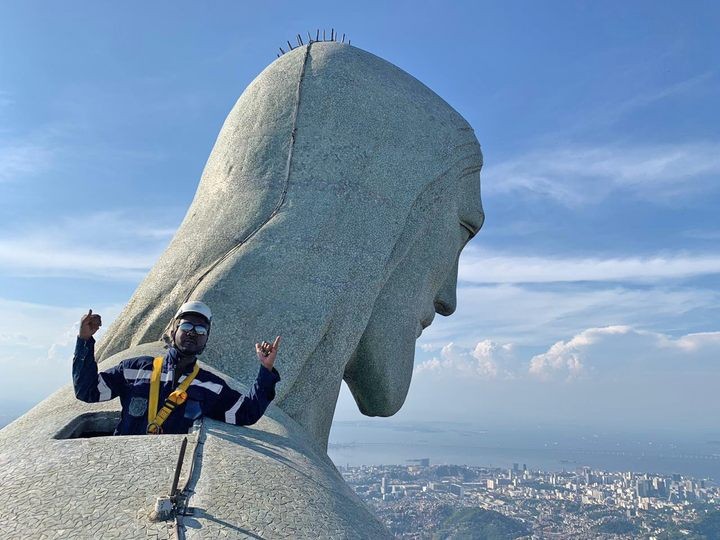
Landmark: Christ the Reedemer